Richard Dawkins

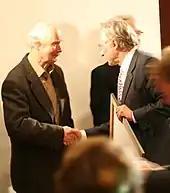
Receiving the Deschner Prize in Frankfurt, 12 October 2007, from Karlheinz Deschner

In his role as professor for public understanding of science, Dawkins has been a critic of pseudoscience and alternative medicine. His 1998 book "Unweaving the Rainbow" considers John Keats's accusation that by explaining the rainbow, Isaac Newton diminished its beauty; Dawkins argues for the opposite conclusion. He suggests that deep space, the billions of years of life's evolution, and the microscopic workings of biology and heredity contain more beauty and wonder than do "myths" and "pseudoscience". For John Diamond's posthumously published "Snake Oil", a book devoted to debunking alternative medicine, Dawkins wrote a foreword in which he asserts that alternative medicine is harmful, if only because it distracts patients from more successful conventional treatments and gives people false hopes. Dawkins states that "There is no alternative medicine. There is only medicine that works and medicine that doesn't work." In his 2007 Channel 4 film "The Enemies of Reason", Dawkins concluded that Britain is gripped by "an epidemic of superstitious thinking".